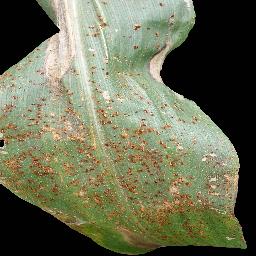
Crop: corn
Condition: (maize)_common_rust